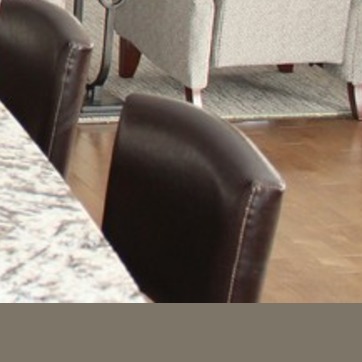
Material: leather